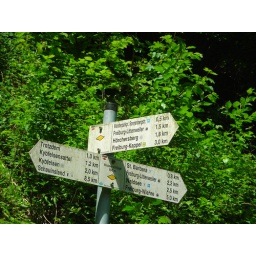
signs in the forest